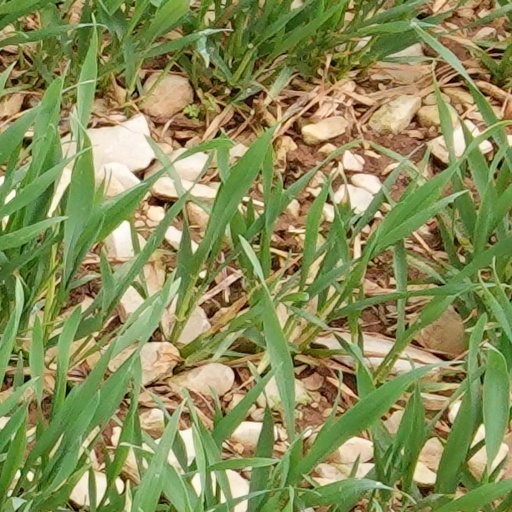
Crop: wheat